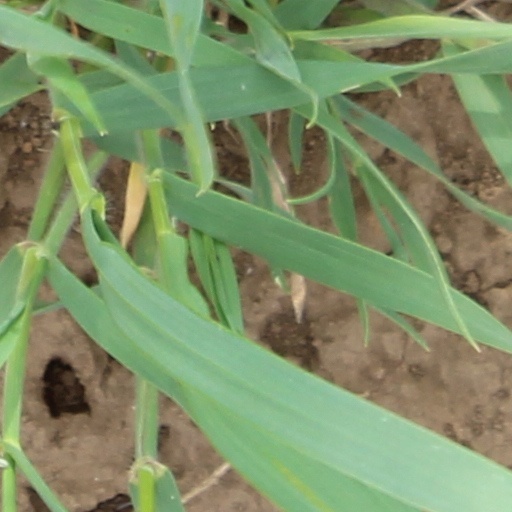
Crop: wheat